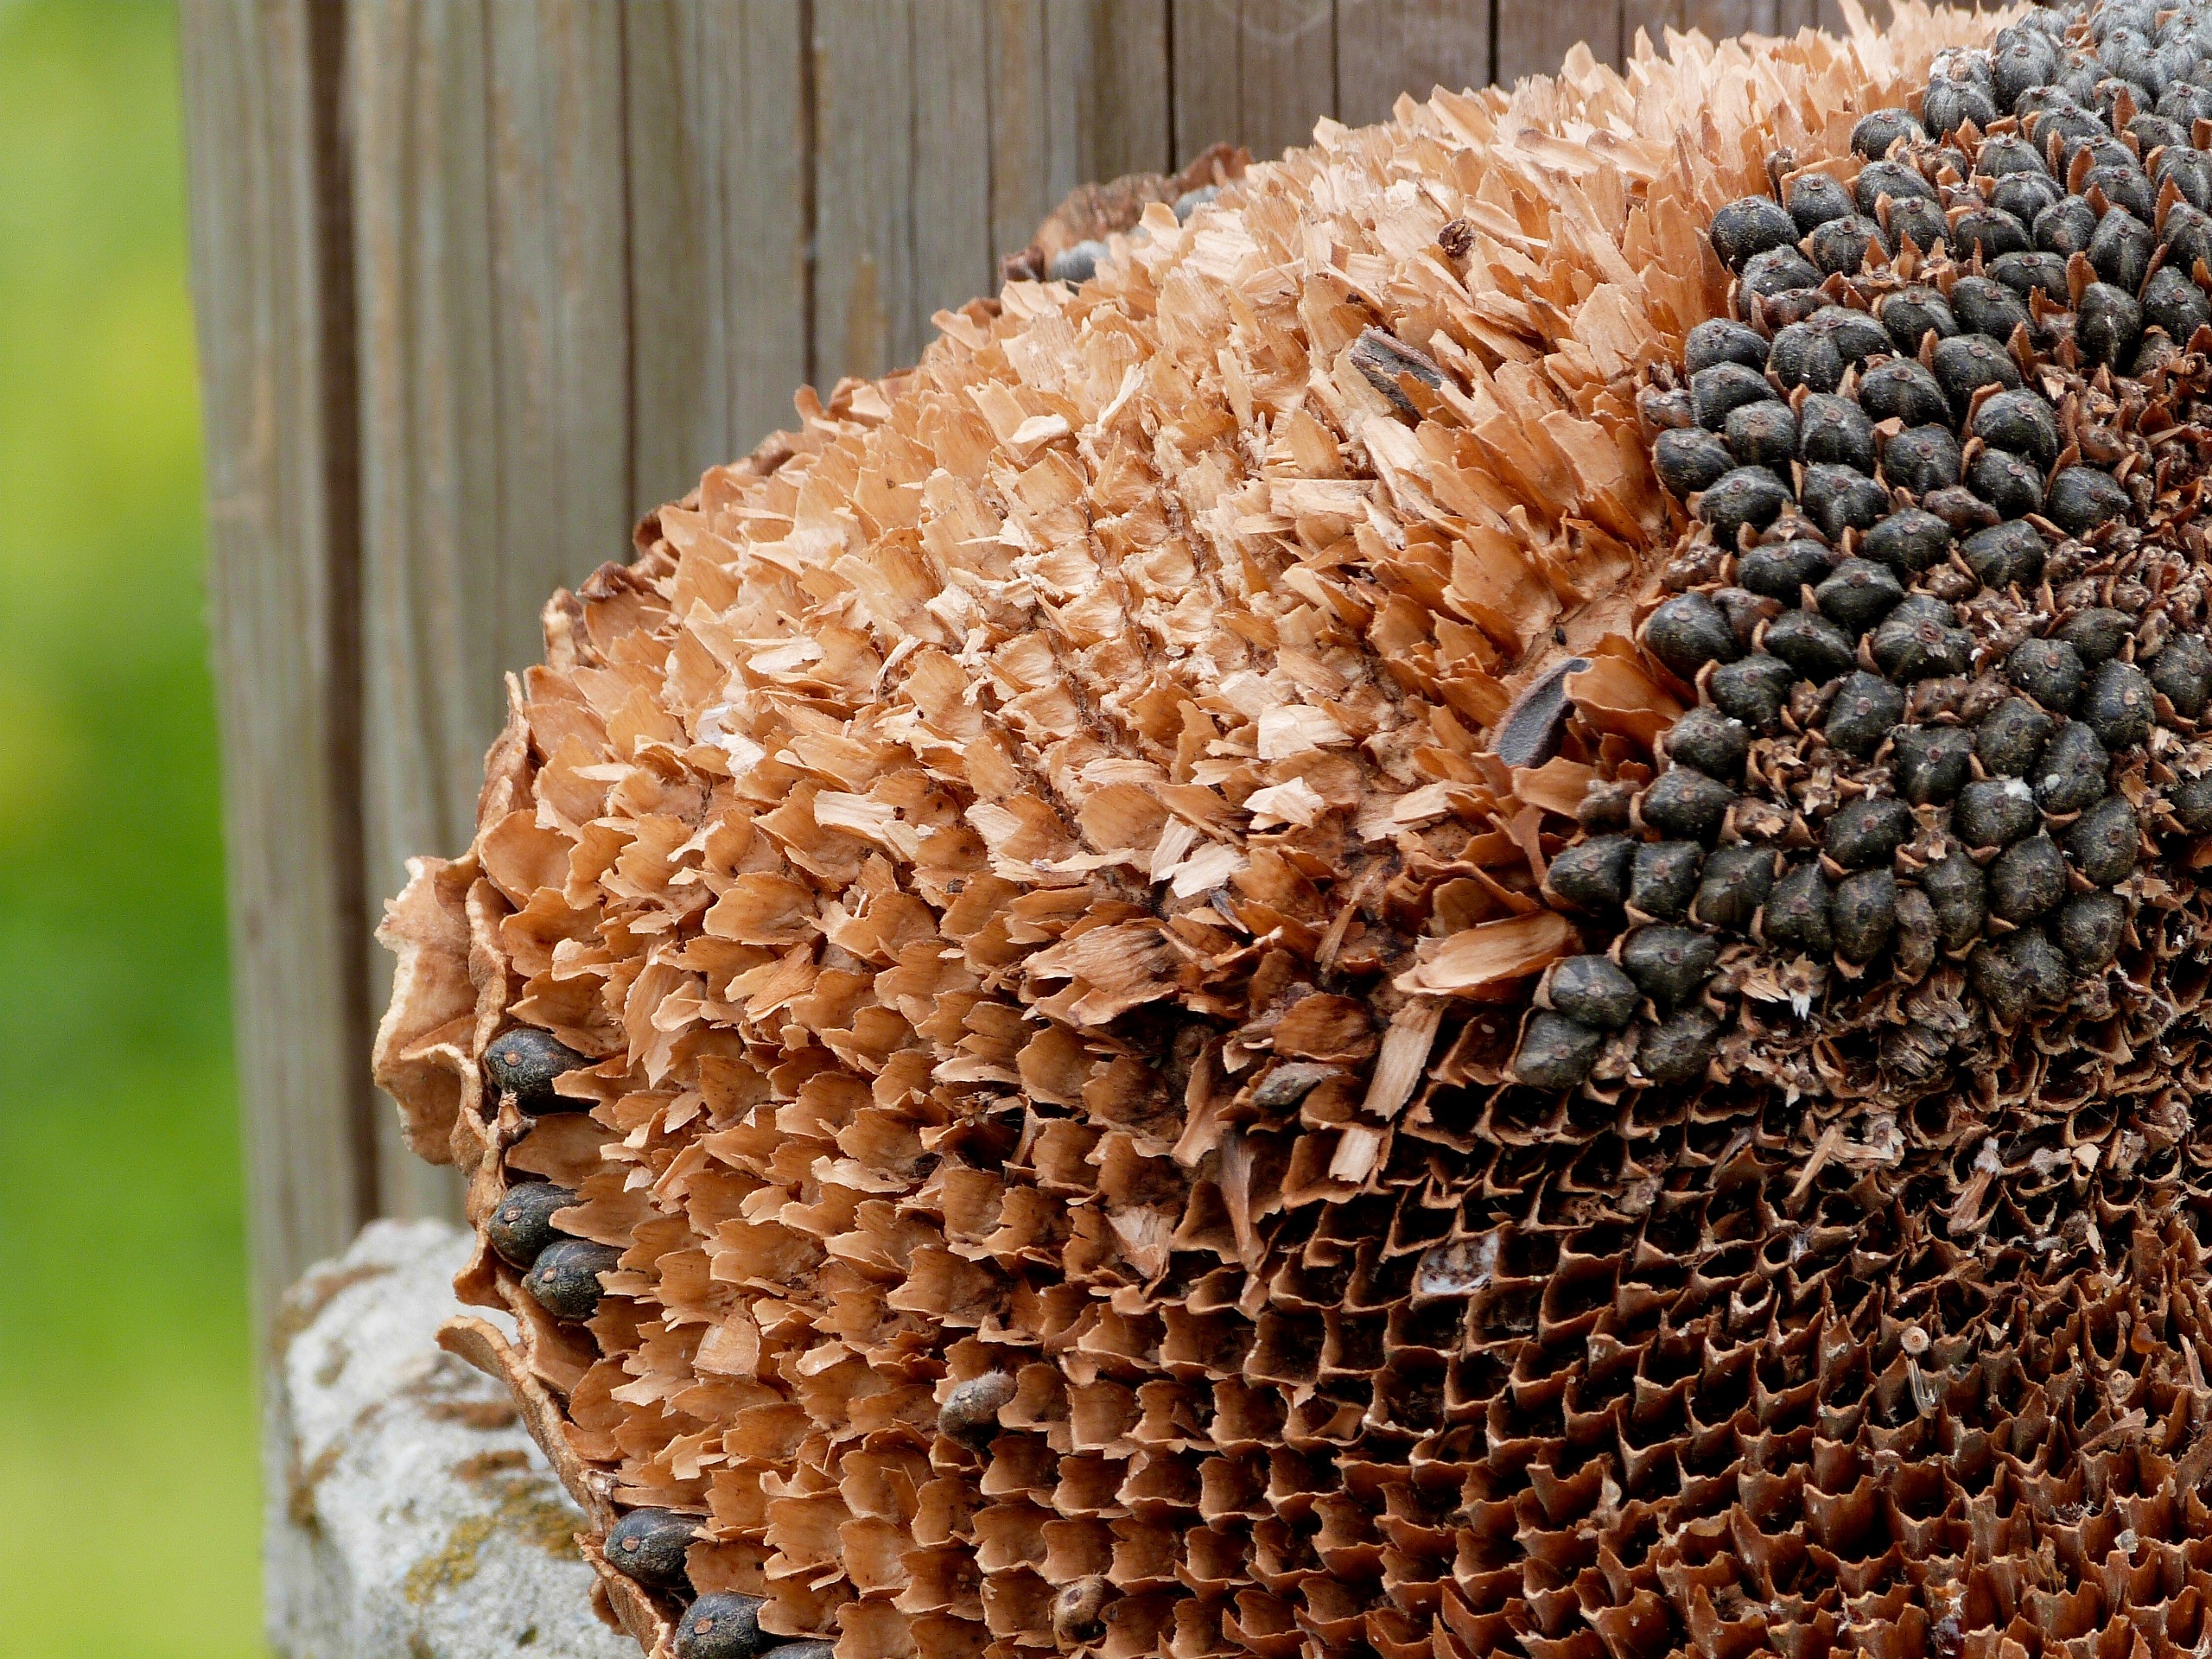
wood, natural, dried, agriculture, sunflower, seeds, nutrition, raw, oilseed, oil, organic, sunflower seed